Portuguese India Armadas

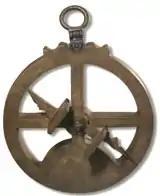
The mariner's astrolabe was developed shortly before 1500 and found its first use in early Portuguese India Armadas

From at least 1511 (perhaps earlier), the offices of the Casa da India were based in the ground floor of the royal Ribeira Palace, by the Terreiro do Paço in Lisbon, with the Armazém nearby. (Neither the Casa nor the Armazem should be confused with the Estado da Índia, the Portuguese colonial government in India, which was separate and reported directly to the monarch.)